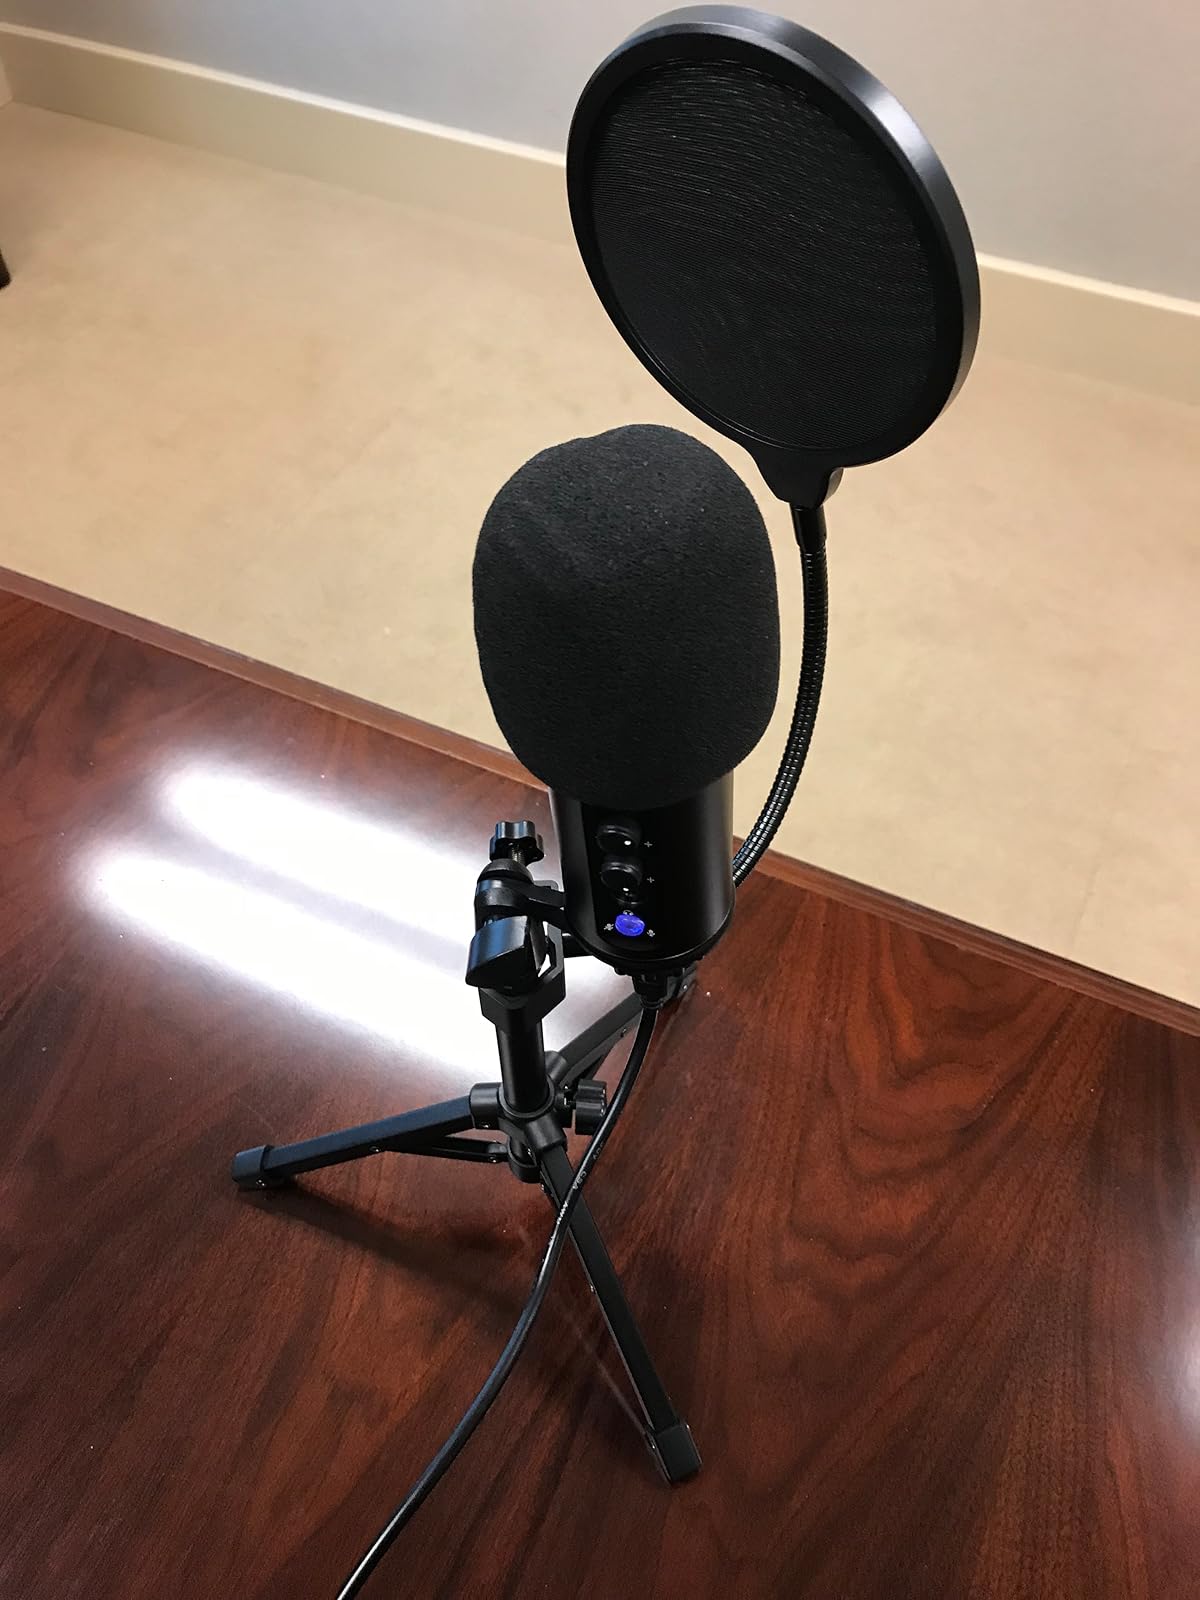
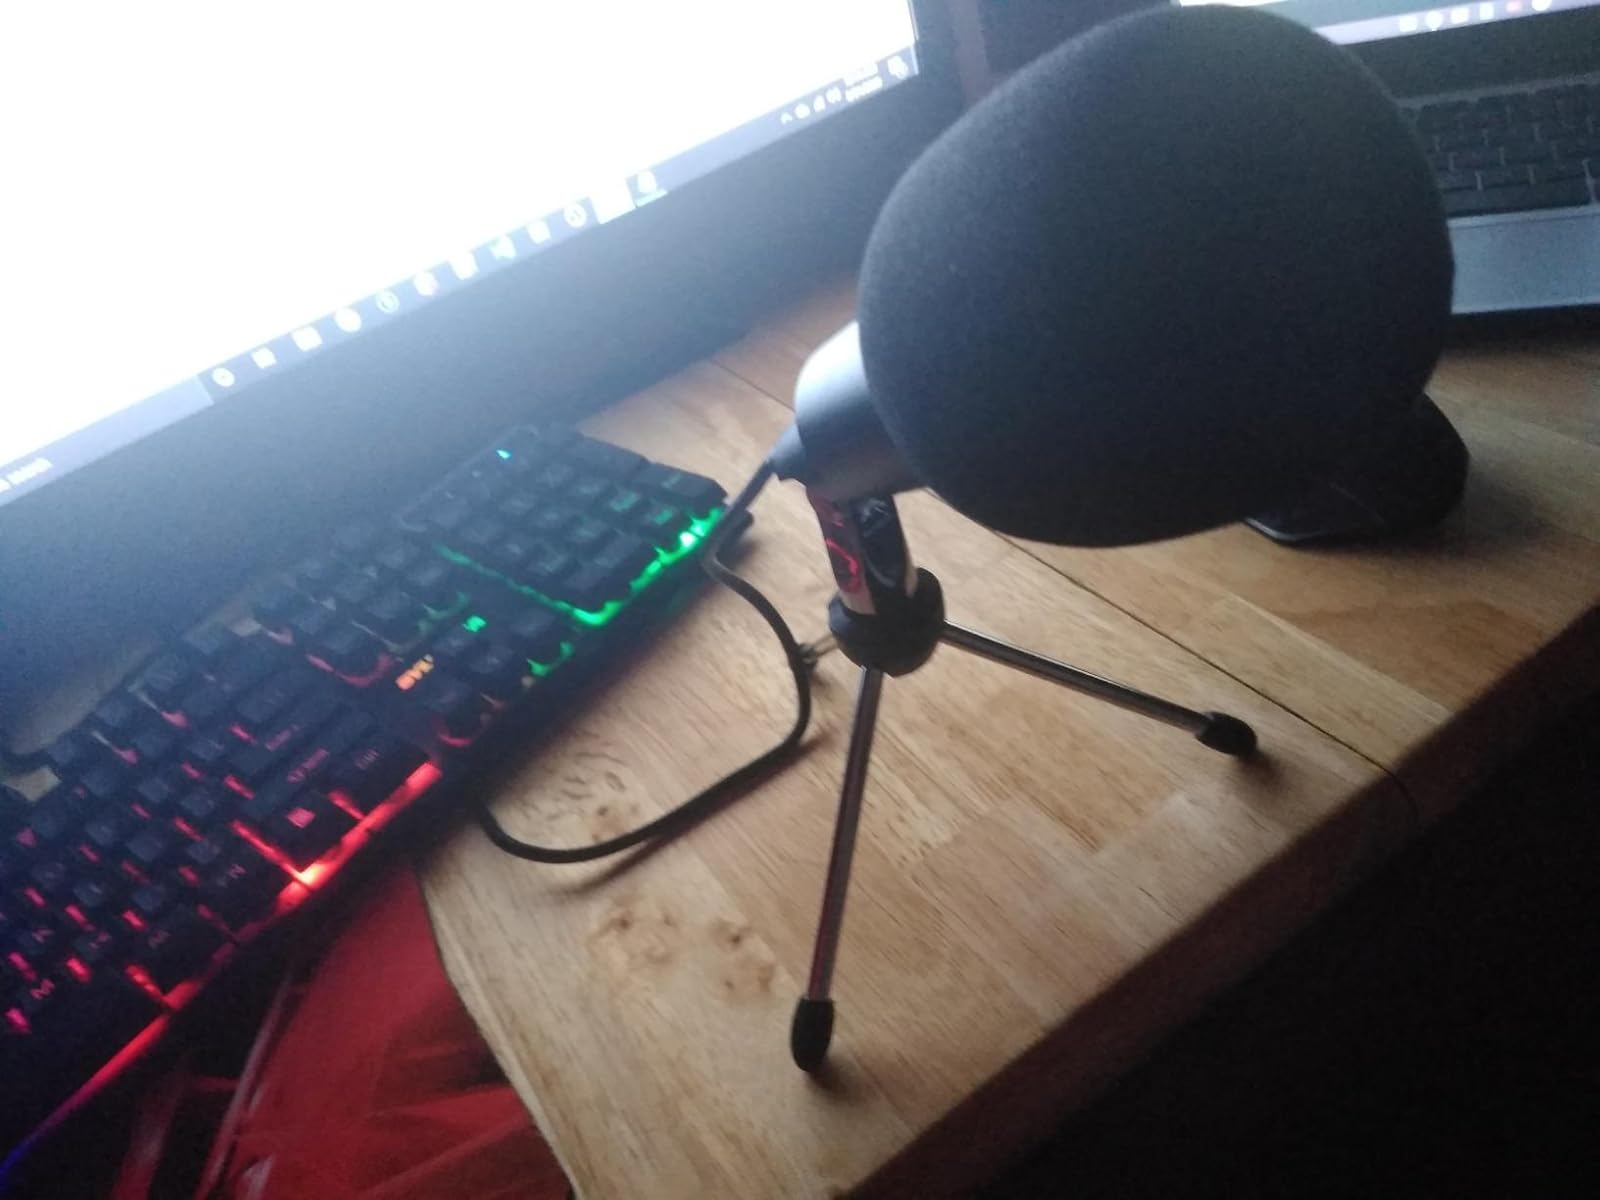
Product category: microphone
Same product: no